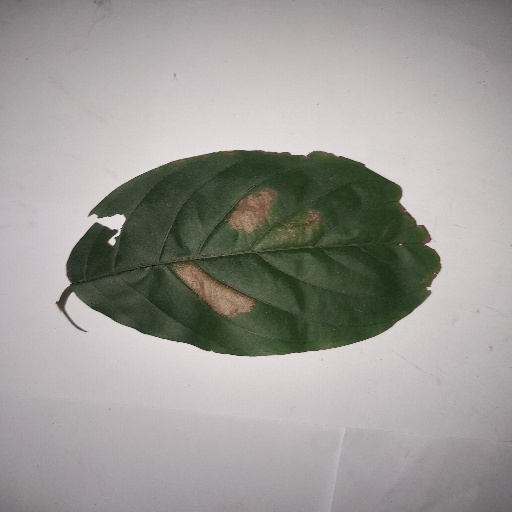
Species: HariTaki
Leaf condition: Bacterial Spot